List of roller coaster elements

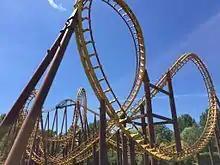
A batwing on Goudurix

A banana roll is an inversion element similar to an elongated cobra roll and is named after its shape. Unlike a cobra roll, the banana roll only inverts riders once. The element first appeared on Takabisha at Fuji-Q Highland in 2011, and it also appears on TMNT Shellraiser at Nickelodeon Universe and Steel Curtain at Kennywood.